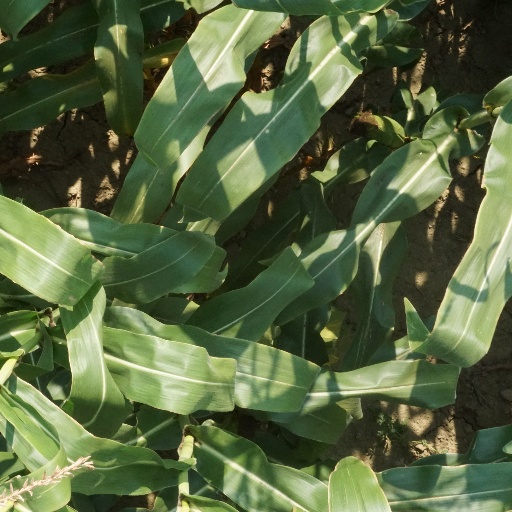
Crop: maize; corn